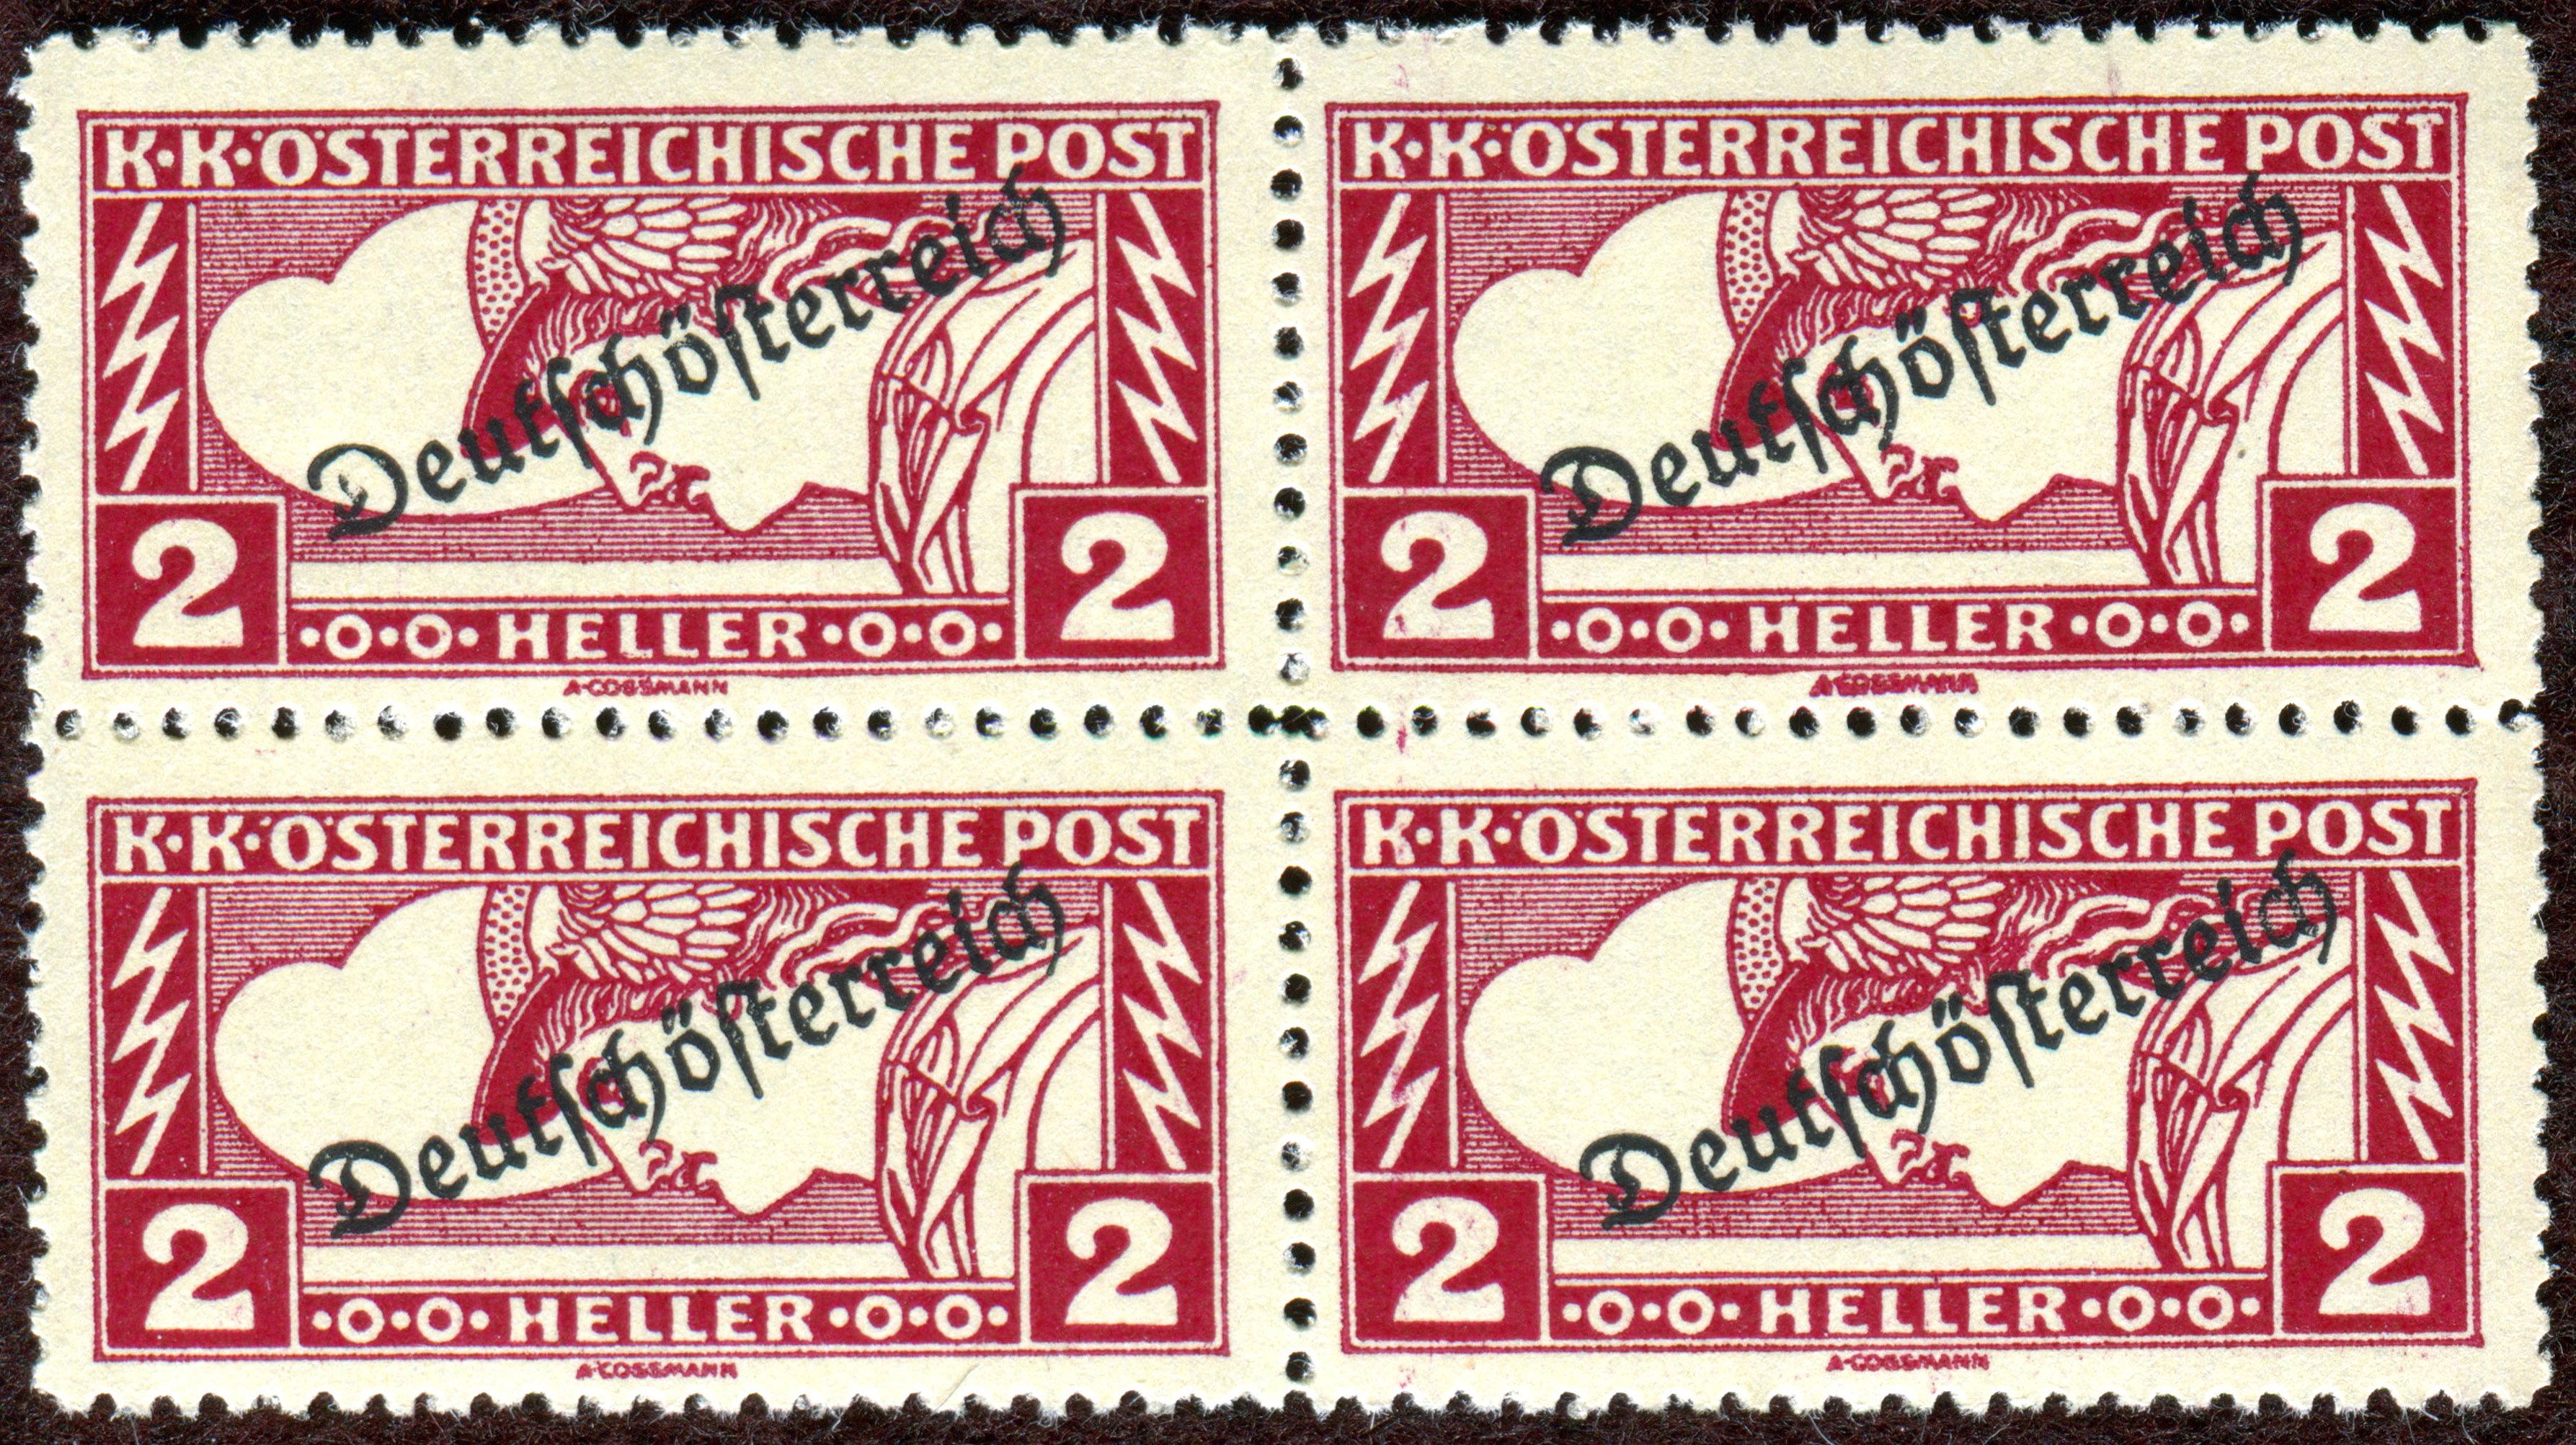
stamp, austria, currency, germany, banknote, postage stamp